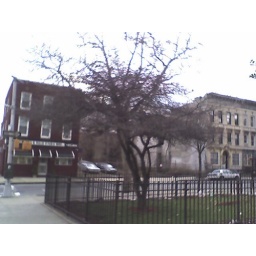
you can't see 'em, but there's birds in that there tree